Public service company

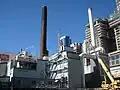
Main plant of the Seattle Steam Company in the U.S. state of Washington

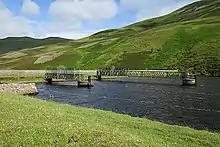
A reservoir used by the Edinburgh Water Company in Scotland

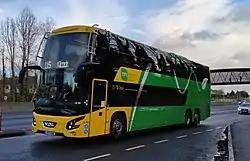
A Bus Éireann coach underway in Ireland

A public service company (or public utility company) is a corporation or other non-governmental business entity (i.e. limited partnership) that delivers public services—certain services considered essential to the public interest. The ranks of such companies include public utility companies like natural gas, pipeline, electricity, and water supply companies, sewer companies, telephone companies and telegraph companies. They also include public services such as transportation of passengers or property as a common carrier, such as airlines, railroads, trucking, bus, and taxicab companies.